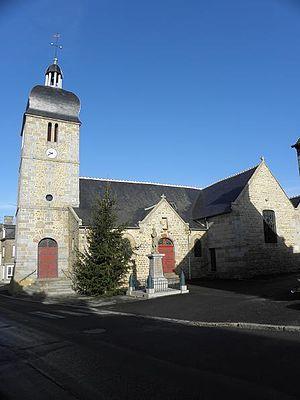
Église Saint-Pierre et Saint-Paul du Ferré (35).
Le Ferré est une commune française située dans le département d'Ille-et-Vilaine en Région Bretagne, peuplée de 687 habitants.